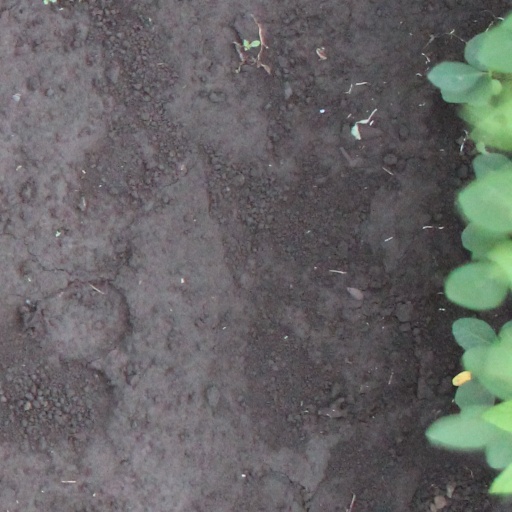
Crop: soybean